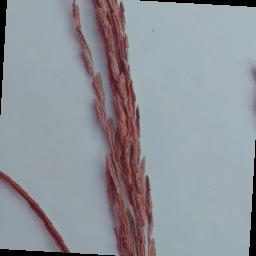
Label: Rice___Neck_Blast